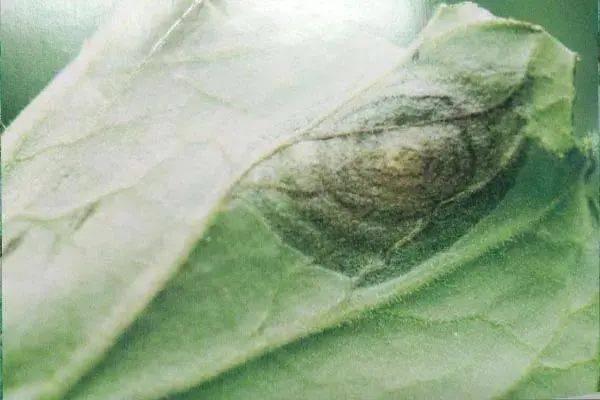
Plant: Cabbage
Disease: cabbage alternaria leaf spot